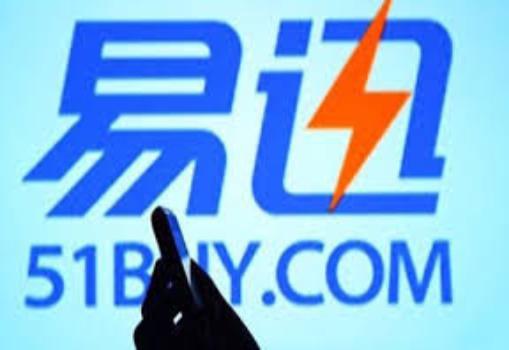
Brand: icsoncom
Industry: Others